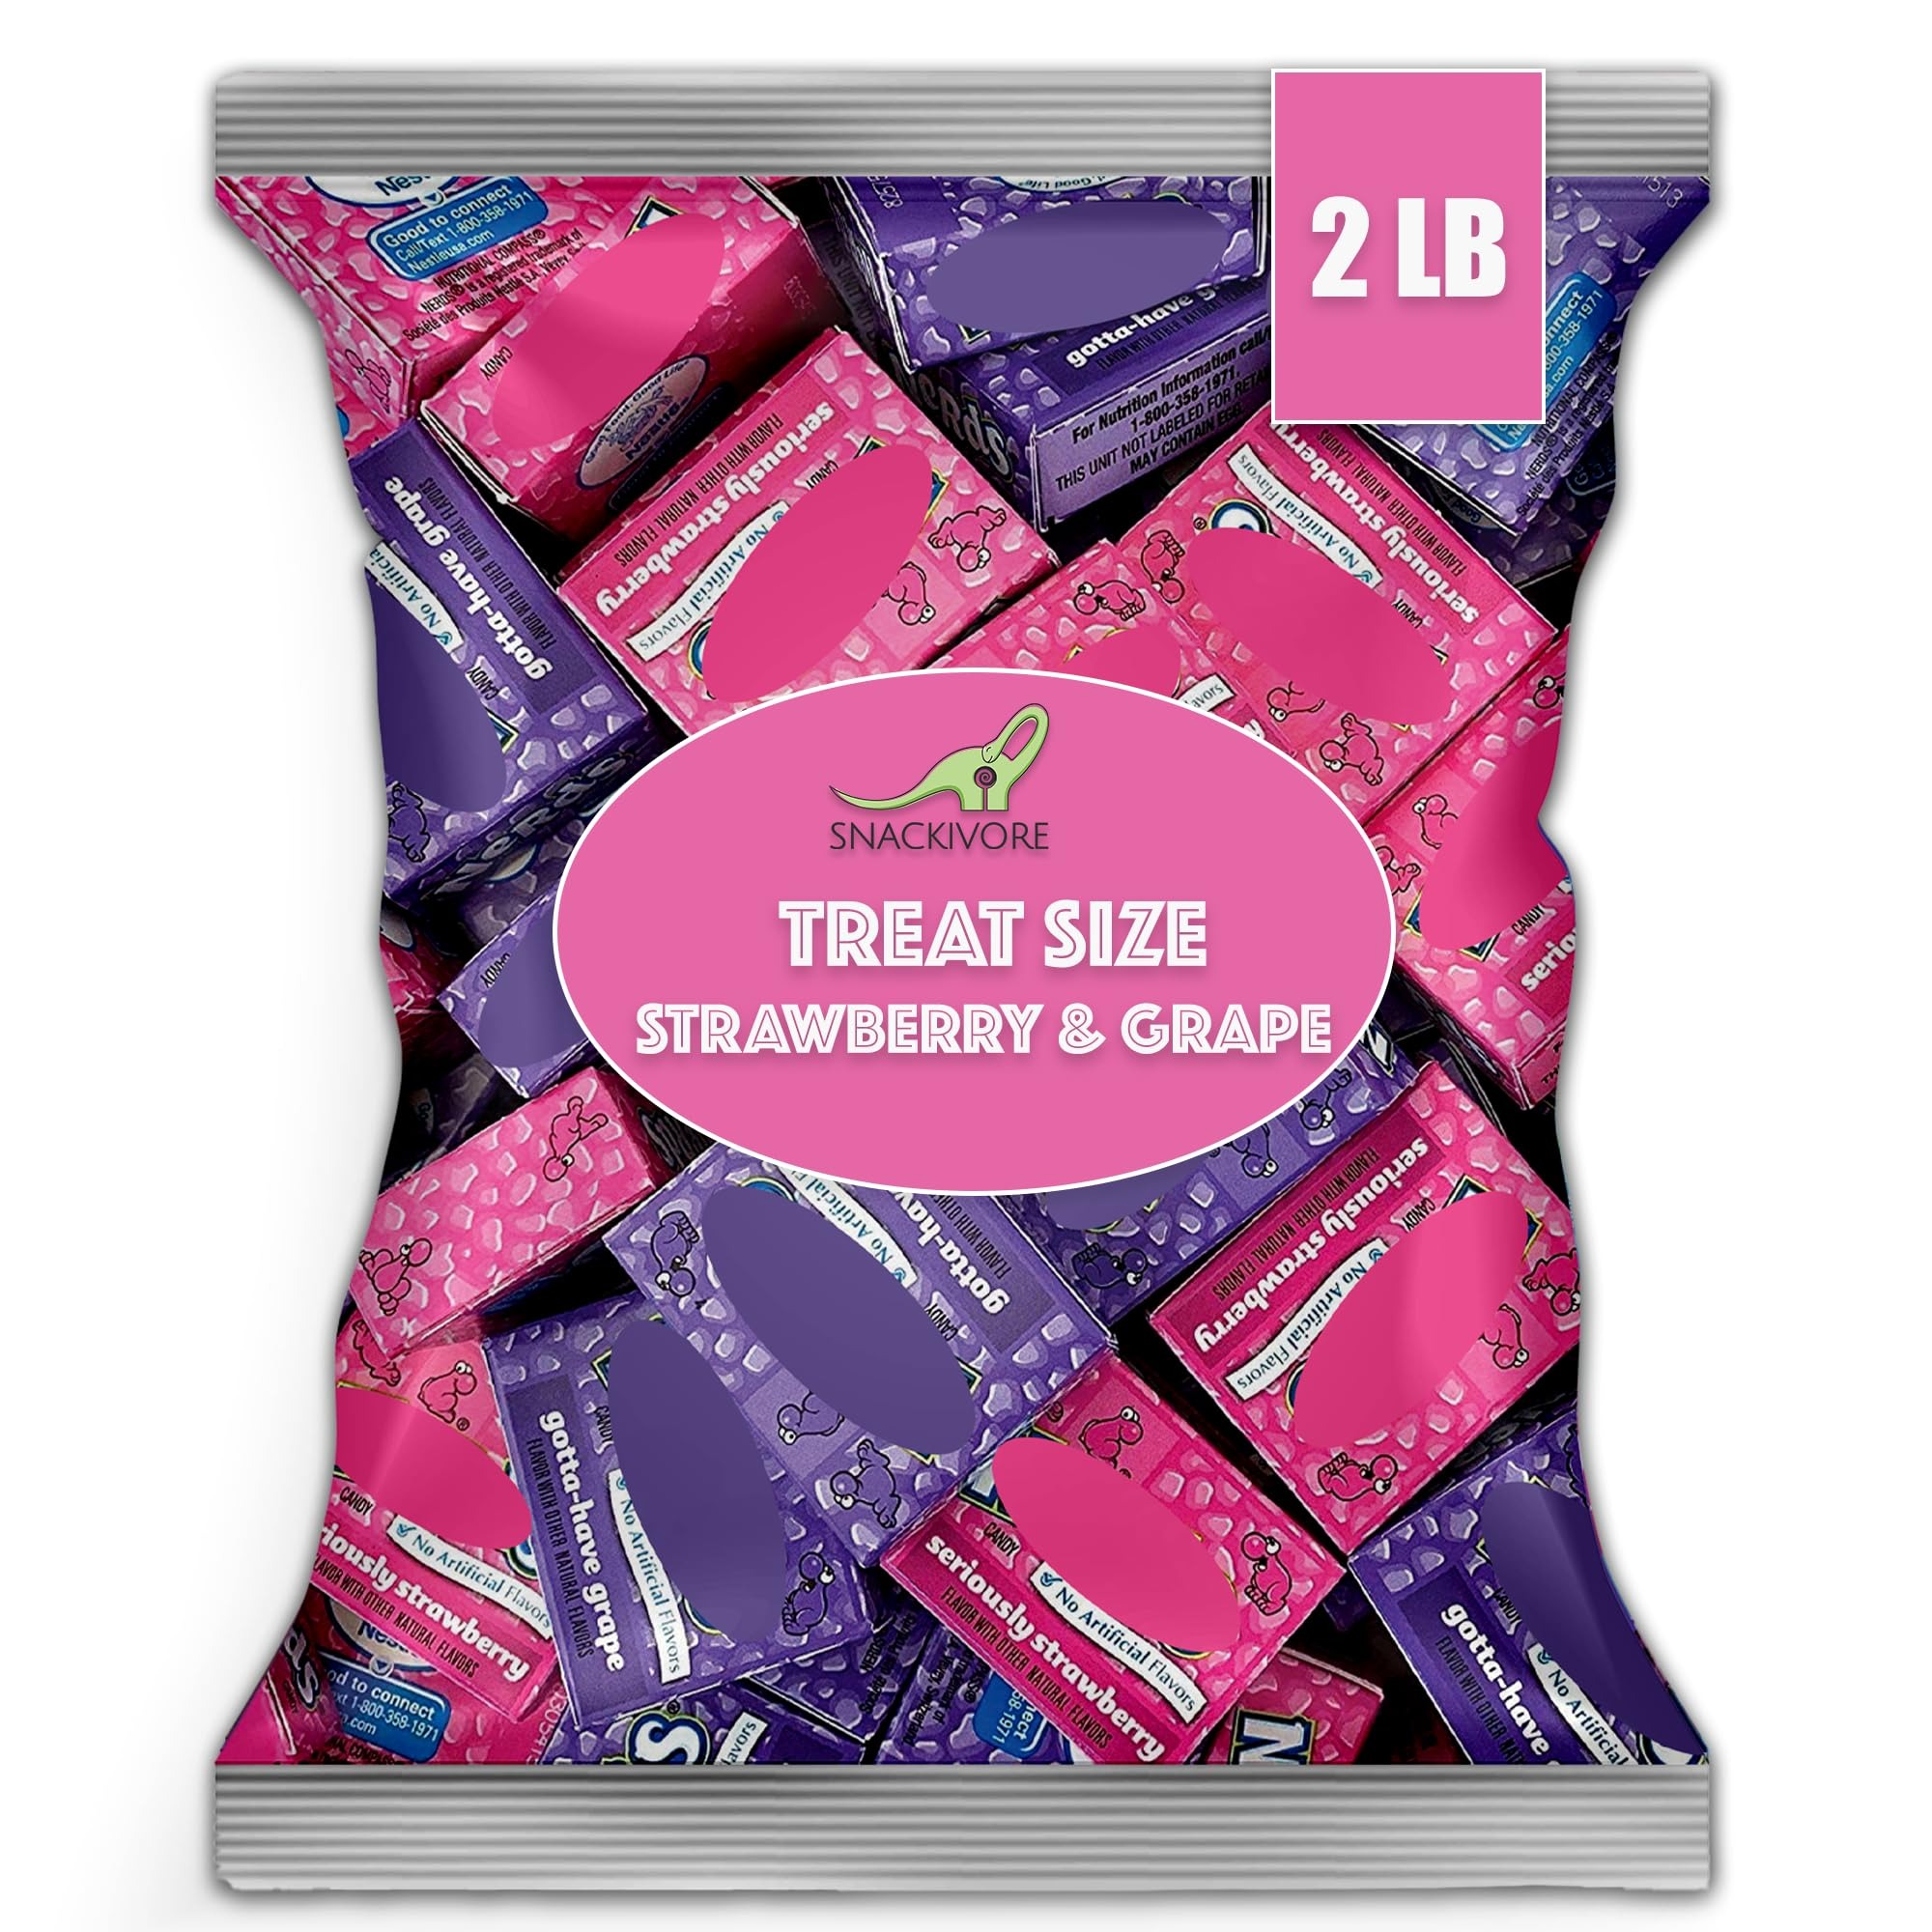
Item Name: Mini Pebbles Candy Bulk 2LB Bag of Strawberry and Grape Bulk Mini Boxes by Snackivore
Value: 32.0
Unit: Ounce

Price: 19.65